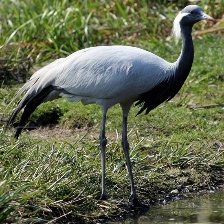
Species: DEMOISELLE CRANE
Scientific name: GRUS VIRGO
ImageNet parent category: crane